Mauricio Martínez (Argentine footballer)

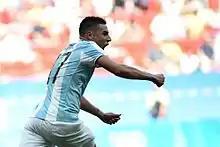
Martínez, playing for Argentina at the 2016 Olympic tournament, after scoring against Honduras

Mauricio Leonel Martínez (born 20 February 1993), nicknamed "Caramelo", is an Argentine professional footballer who plays for the Argentine club Unión Santa Fe as a defensive midfielder or centre-back.